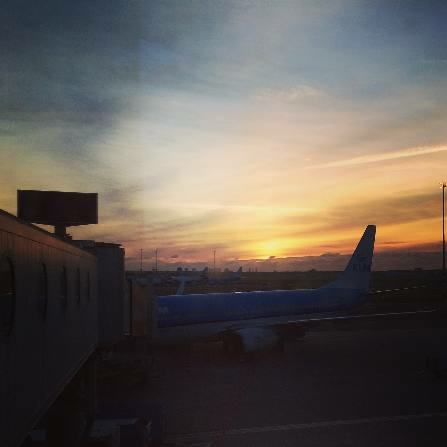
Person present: No